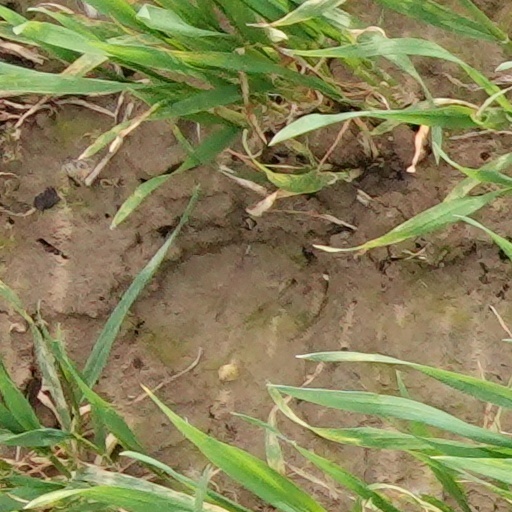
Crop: wheat